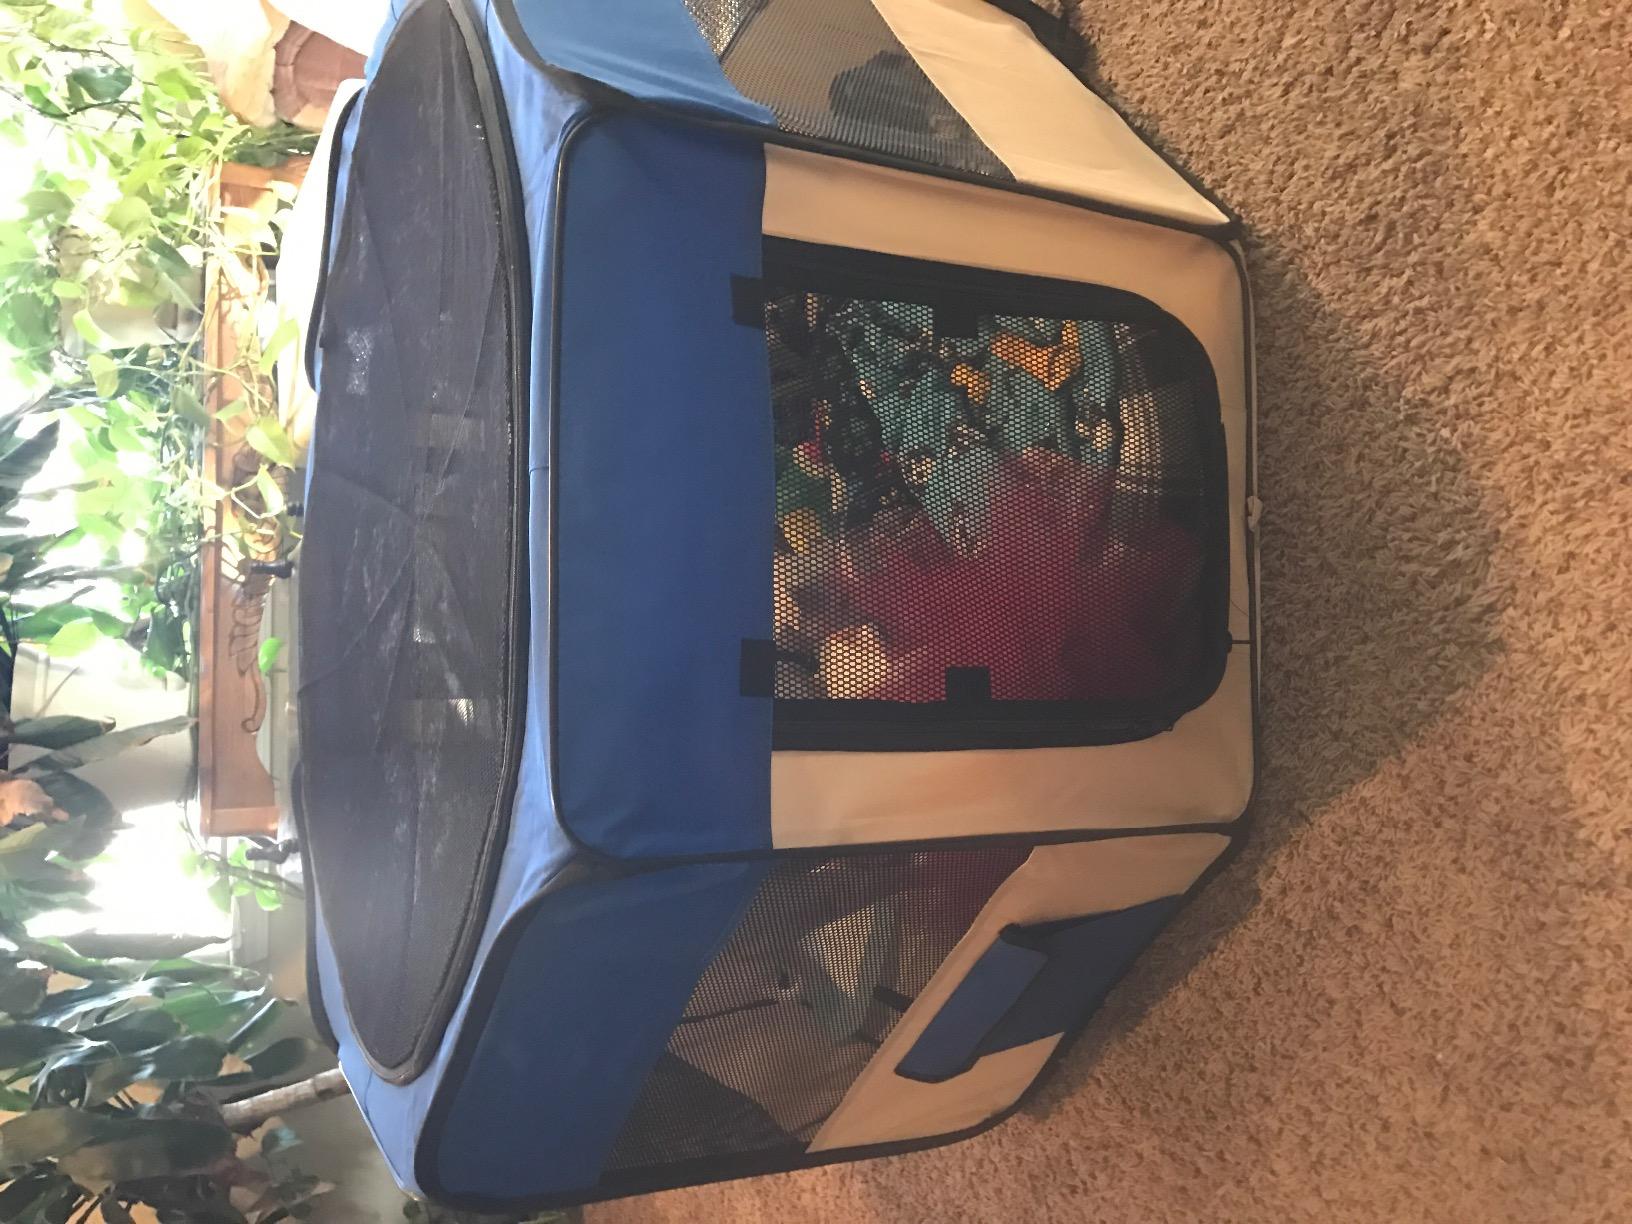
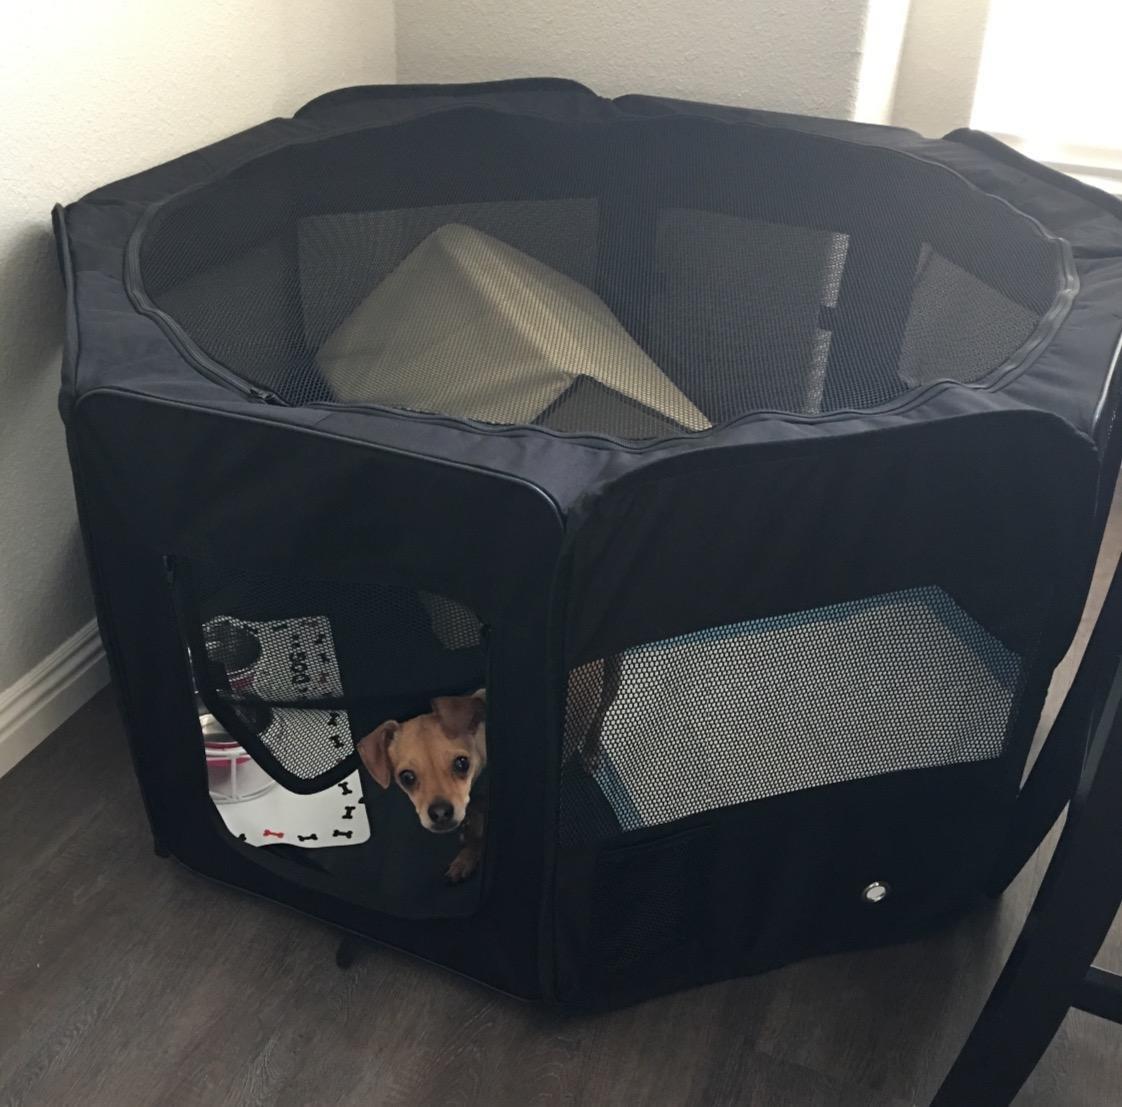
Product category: items_kennel
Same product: no